Romina Oprandi

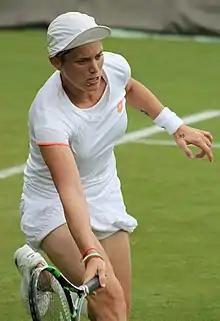
Oprandi at the 2014 Wimbledon Championships

Romina Sarina Oprandi (born 29 March 1986) is a retired tennis player. She has dual Swiss-Italian citizenship and represented both countries; she first represented Italy from her professional debut in 2005 until January 2012, when she joined the Swiss Tennis Federation.